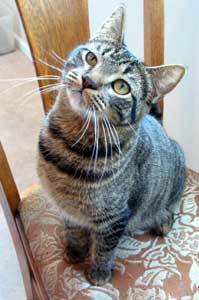
Label: cat